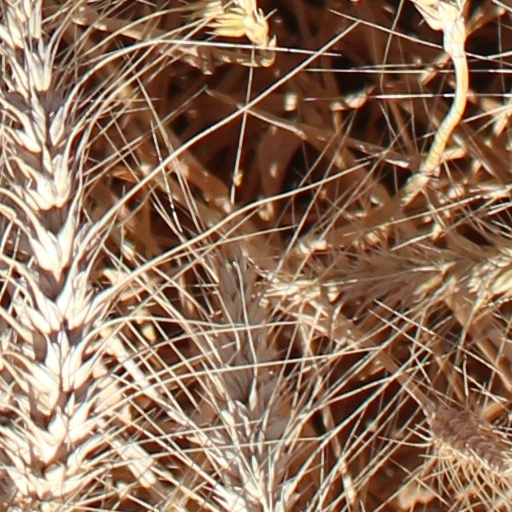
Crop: wheat